Offingen

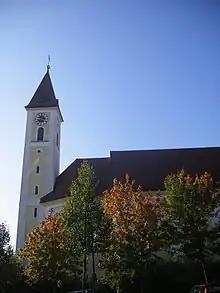
Saint George's church, Offingen

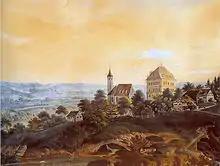
Offingen around 1840 with church and castle

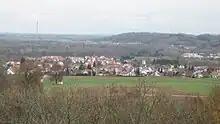
View on Offingen

No major incidents occurred in Offingen during the German Peasants' War of 1525. Rather, the Offingen peasants seemed to have held back, since in March 1525 the Leipheimer Haufen moved to Offingen in order to "force Offingen peasants into its alliance". After the defeat of the peasant uprising only two Offingen ringleaders were punished; the village got off lightly with a fine. From the Thirty Years' War from 1618 to 1648 little is known about Offingen. A tax register from 1627 still mentions numerous wealthy people in the town. Until 1680 any records about the general development of the village are missing.